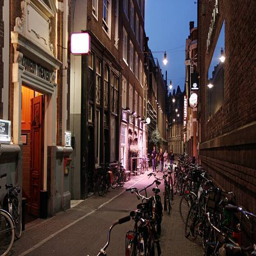
bicycles parked at a narrow street